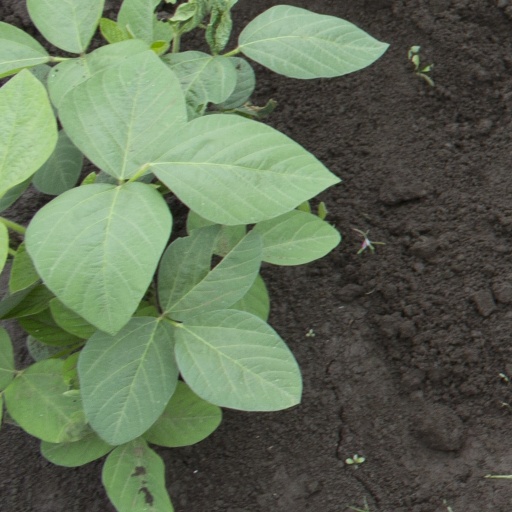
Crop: soybean